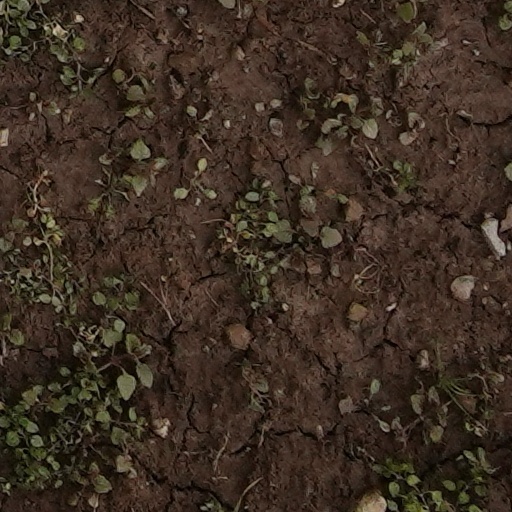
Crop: wheat